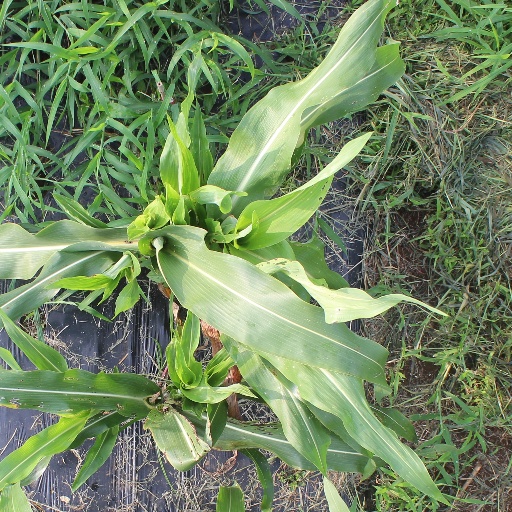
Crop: sorghum